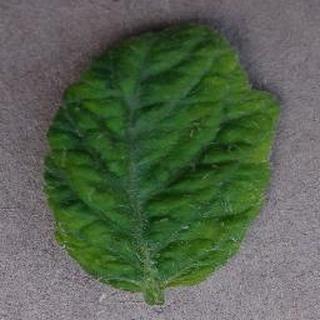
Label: tomato_yellow_leaf_curl_virus